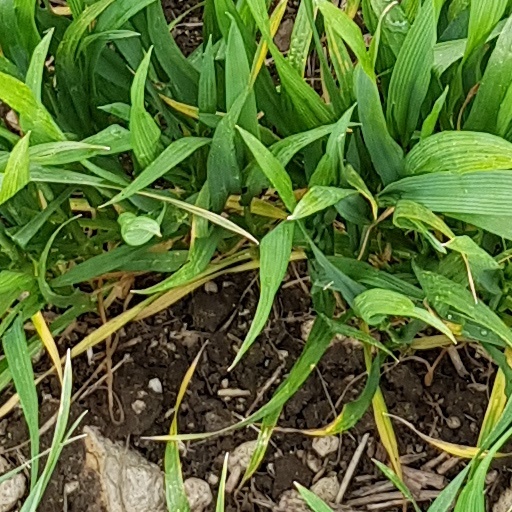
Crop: wheat